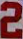
Number: 2